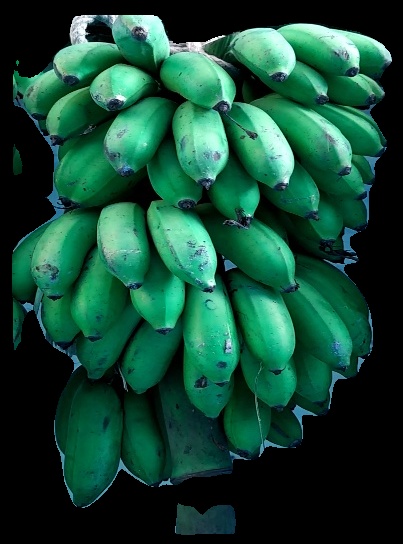
Variety: rasbale
Grade: grade2